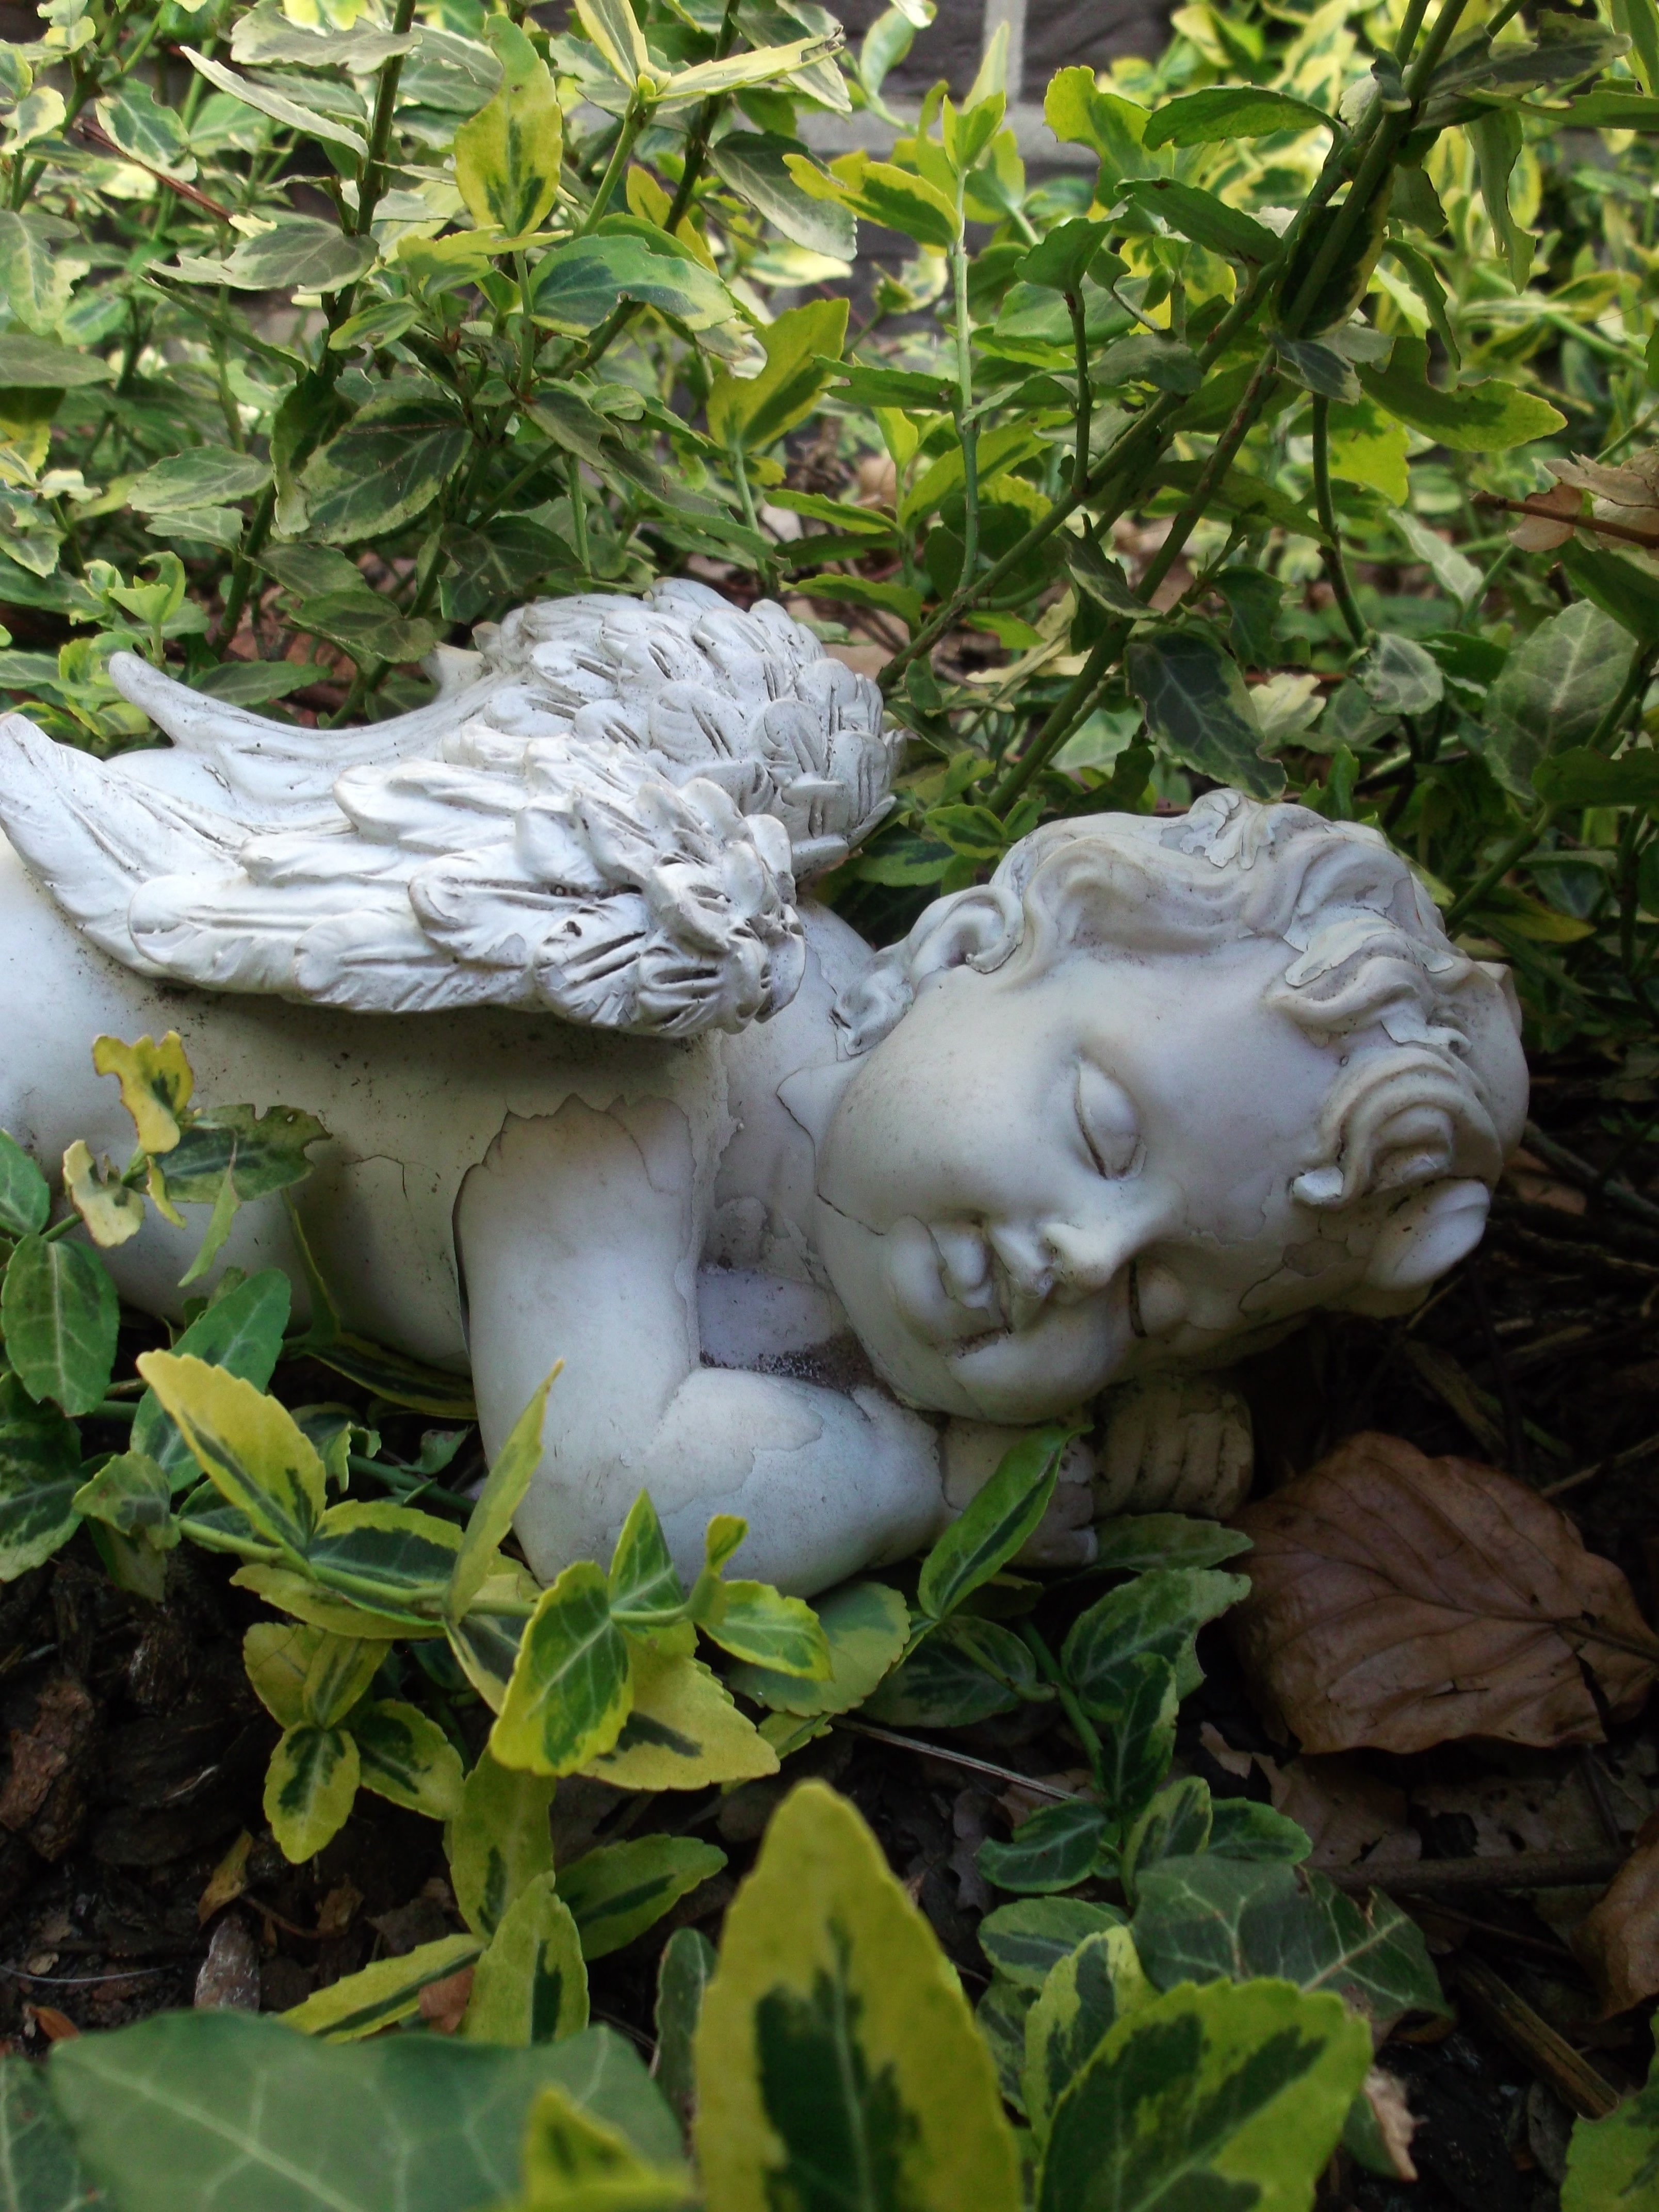
leaf, flower, monument, statue, jungle, botany, garden, flora, spiritual, fig, sculpture, angel, faith, hope, carving